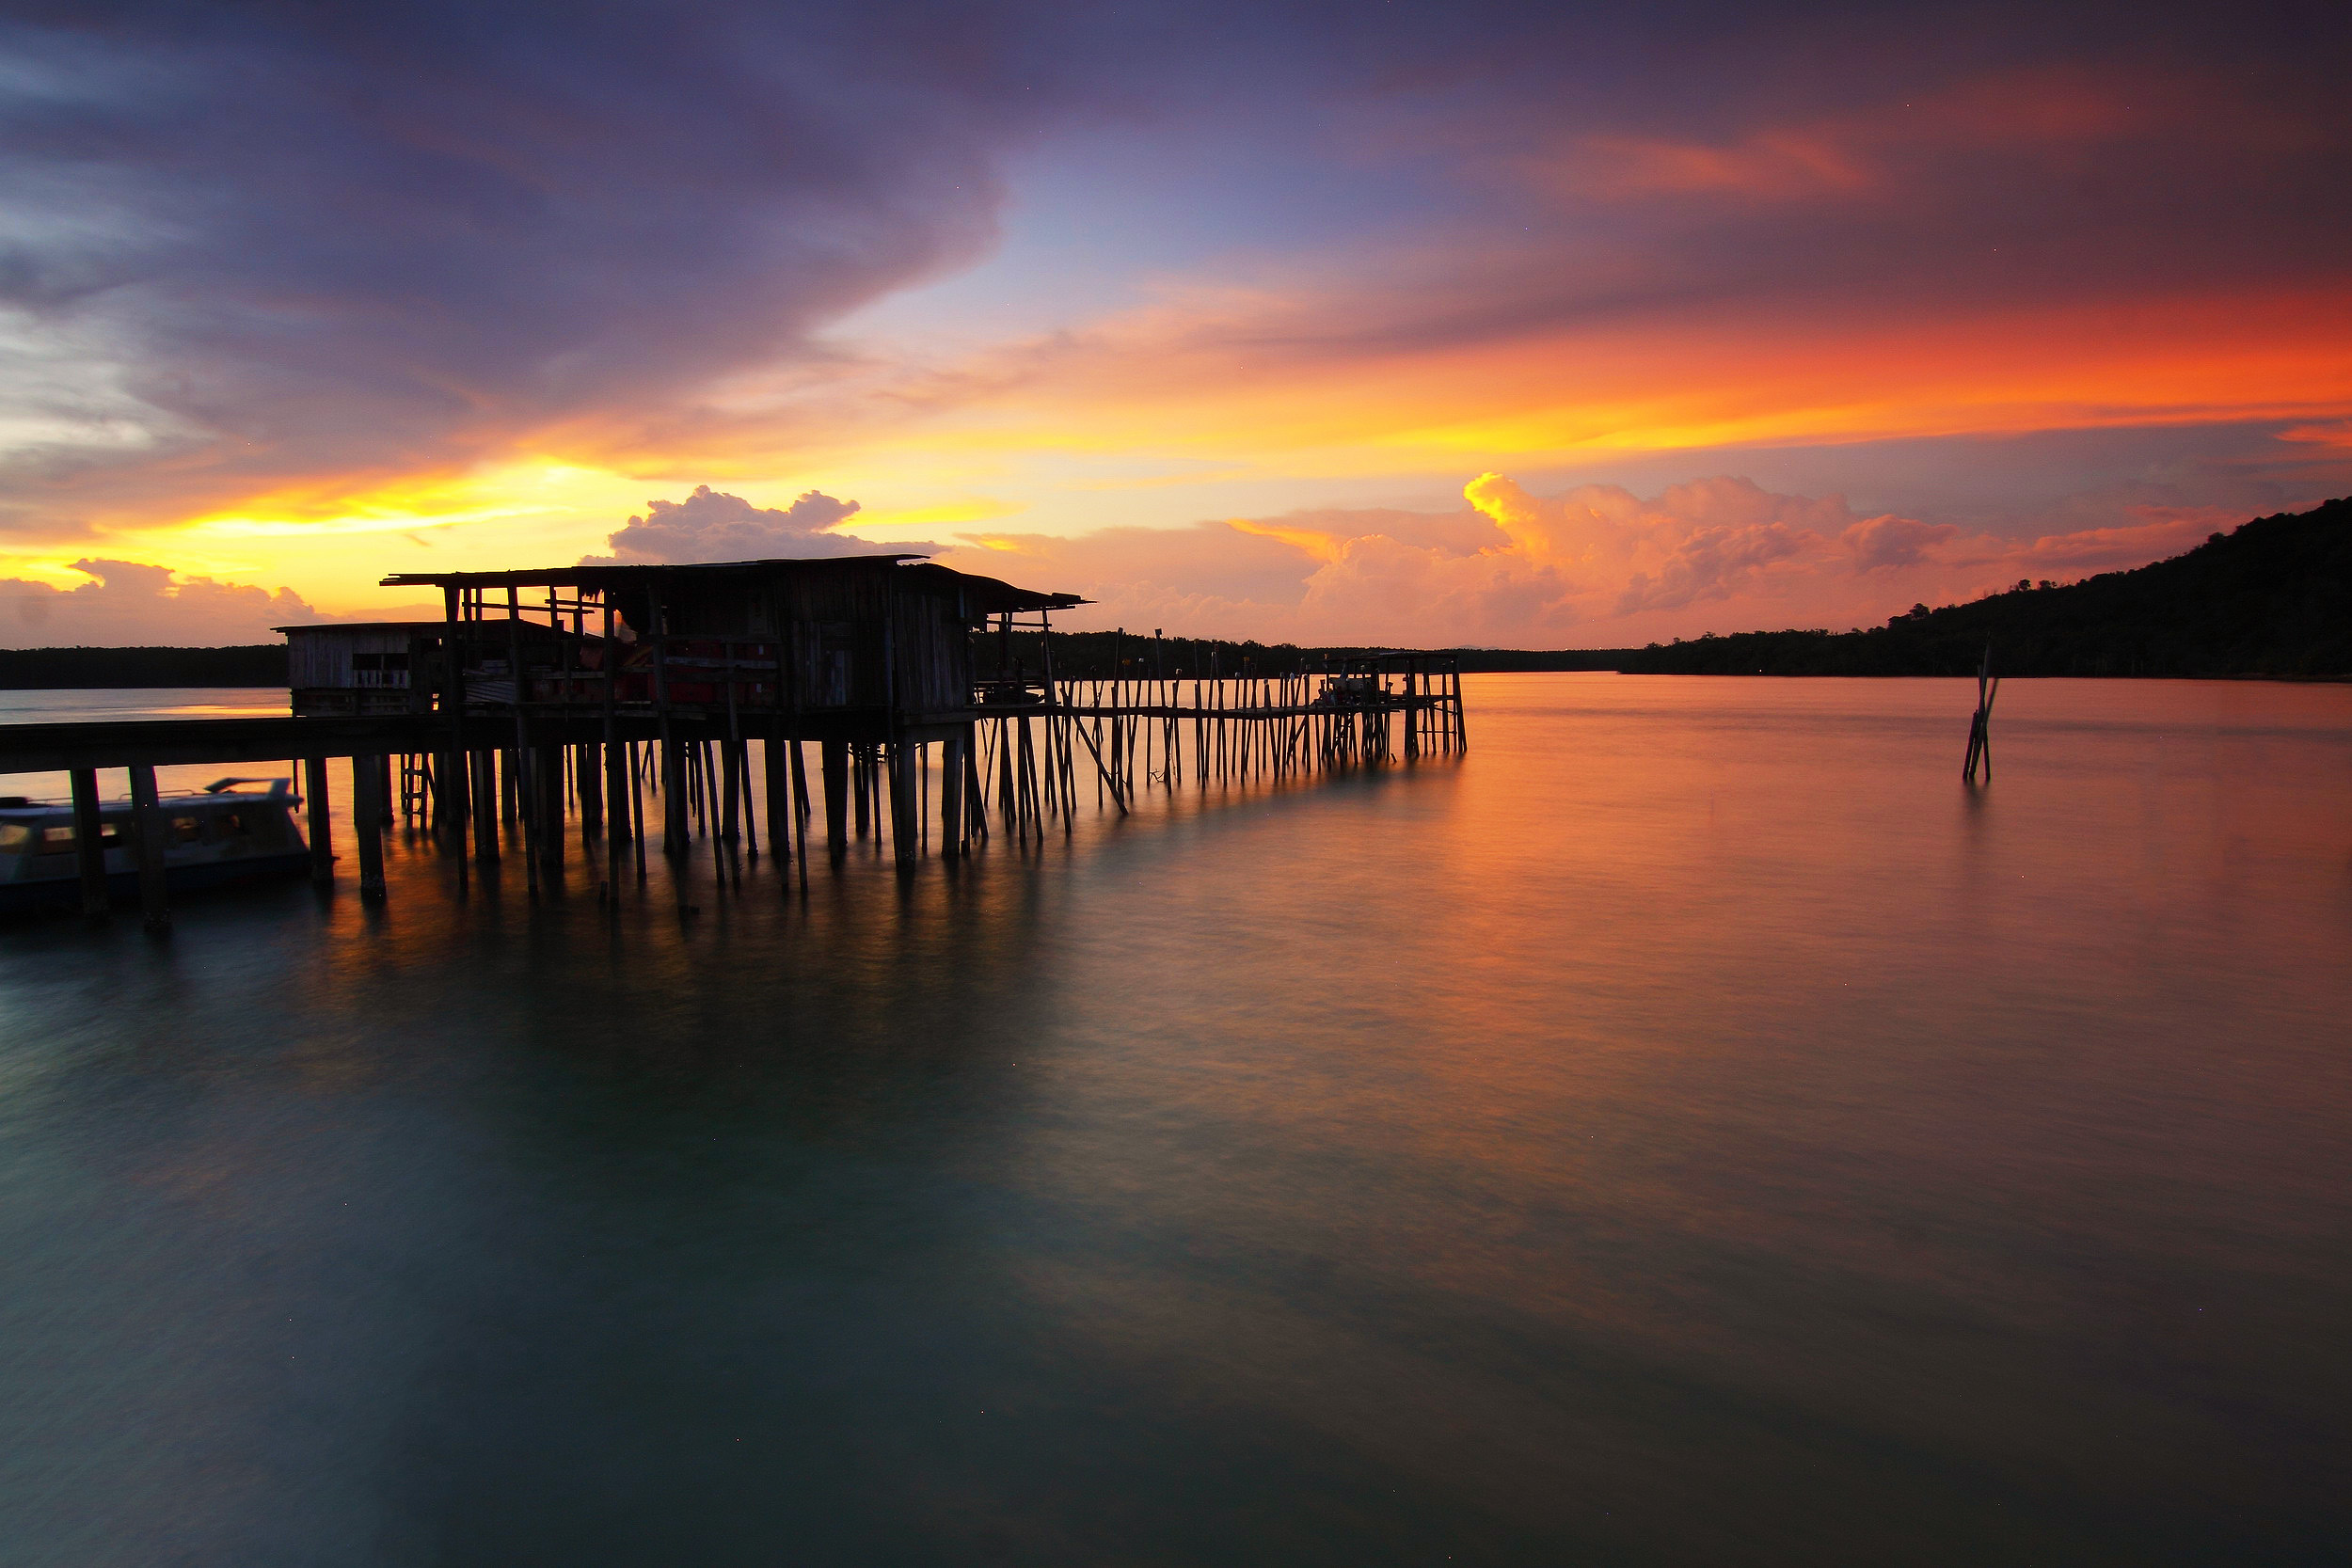
beach, landscape, sea, coast, water, ocean, horizon, silhouette, sky, sunrise, sunset, boat, bridge, house, morning, dawn, pier, dusk, evening, reflection, seascape, bay, seashore, clouds, afterglow